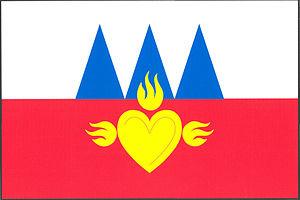
Ctiboř est une commune du district de Tachov, dans la région de Plzeň, en République tchèque. Sa population s'élevait à 324 habitants en 2018.